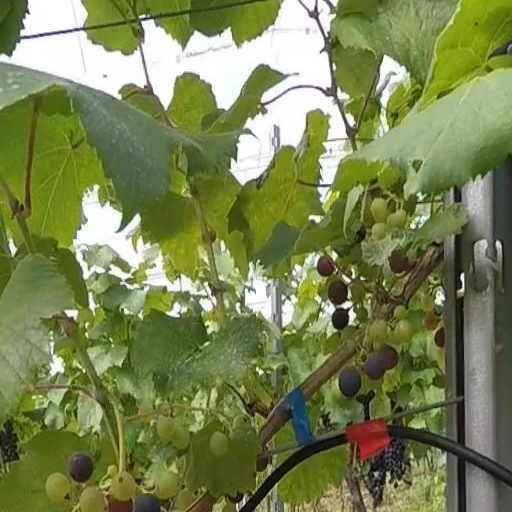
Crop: grape